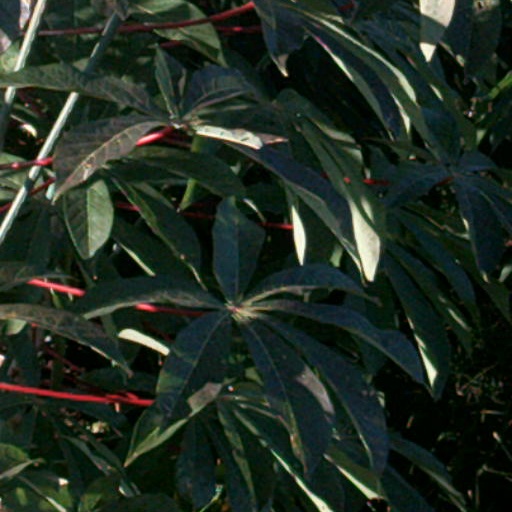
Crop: cassava